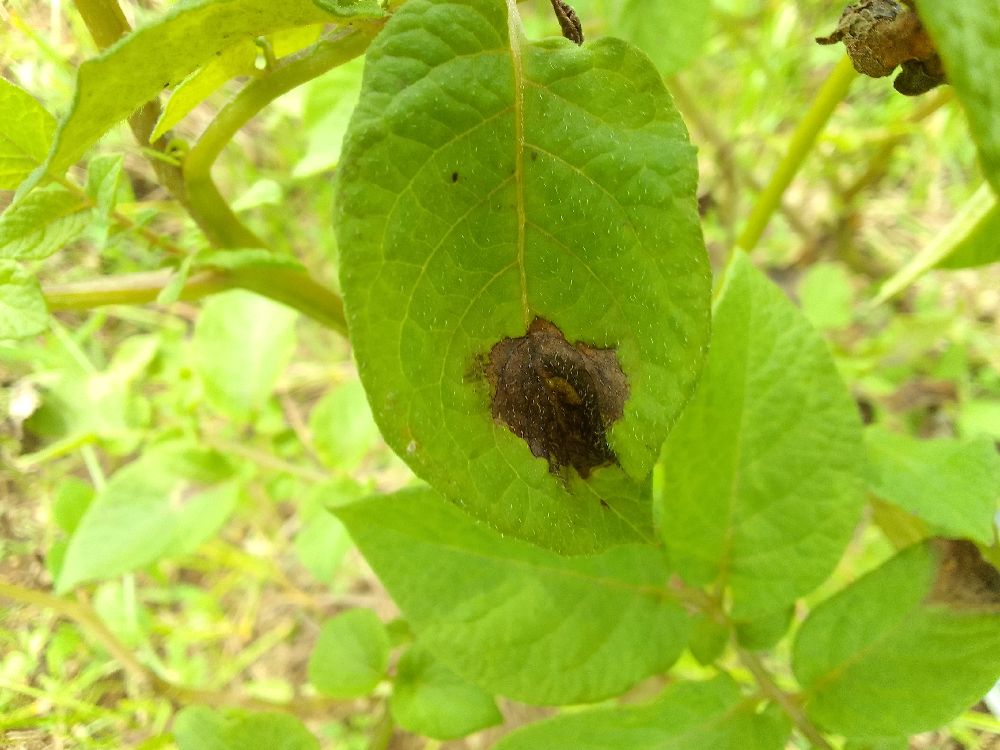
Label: Late blight